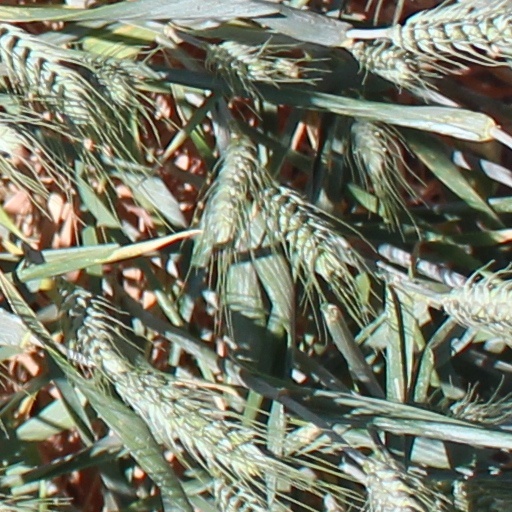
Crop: wheat